Auckland Rugby Union

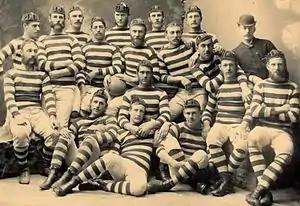
Auckland Rugby Union NZ Tour Team - 1883

On 25 April 1884, the first annual meeting was held and included the admittance of the Newton, Gordon and Albert clubs as 'senior clubs. There were no provincial fixtures until 1886 which included a match against Wellington in Auckland and a visit by the New South Wales team for three matches which were all won by Auckland.